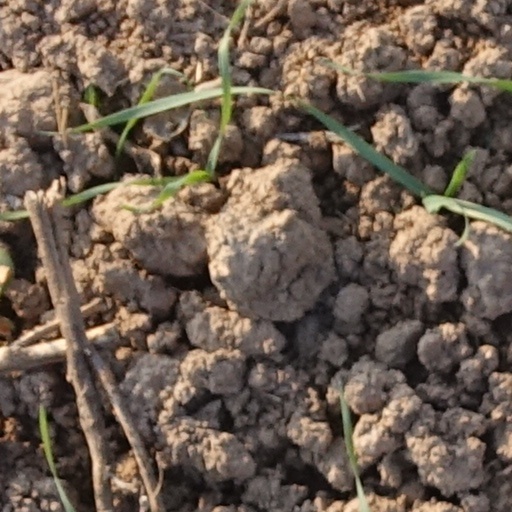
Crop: wheat